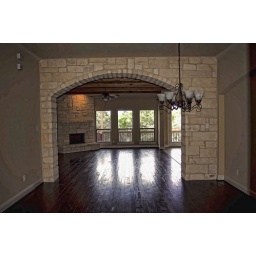
new house in the hill country